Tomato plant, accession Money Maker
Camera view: tilt-top (135 deg); turntable rotation: 270 degrees
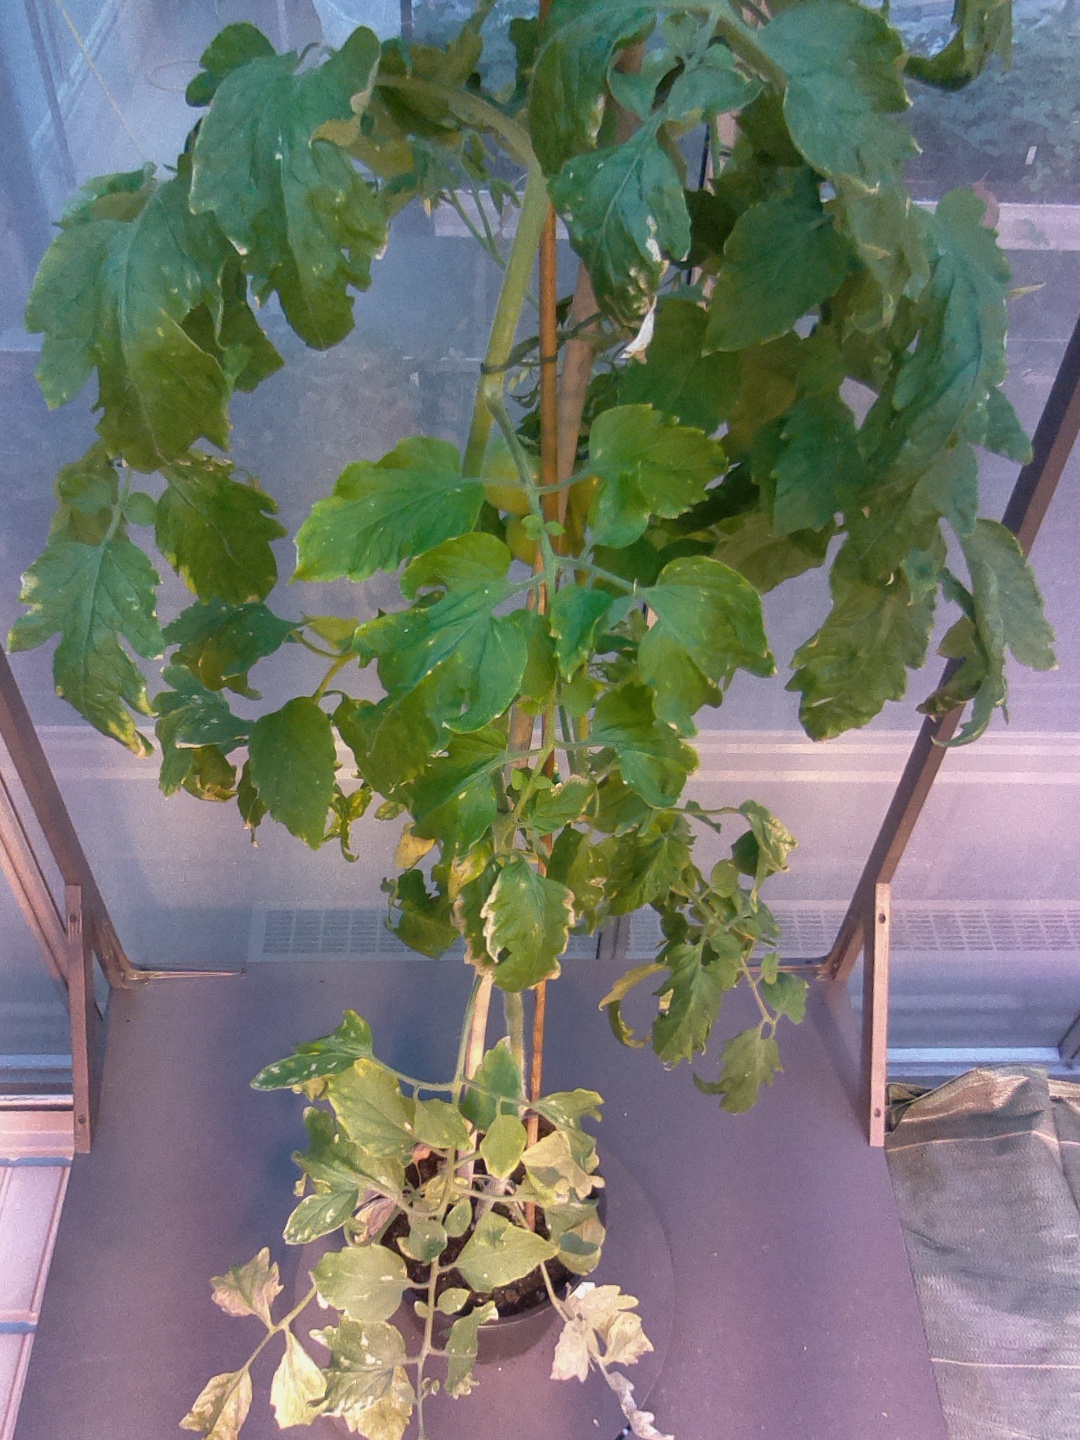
BBCH growth stage 76: 60%-70% of final fruit size